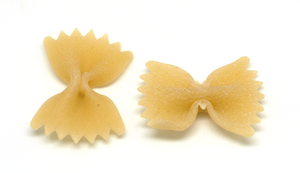
Farfalle est un type de pâtes alimentaires originaire d'Italie.
Les pâtes alimentaires se distinguent par leur forme et par leur composition. Elles peuvent être faites exclusivement de farine de blé, mais aussi avec ajout d'œufs, selon les traditions et les régions. Chacune est souvent associée à une préparation en particulier, selon son temps de cuisson, sa consistance, sa capacité à retenir la sauce, et la facilité avec laquelle on peut la manger. La sauce à l'amatriciana, par exemple, ne se mange pas avec des pâtes cheveux d'ange, mais avec des bucatini.